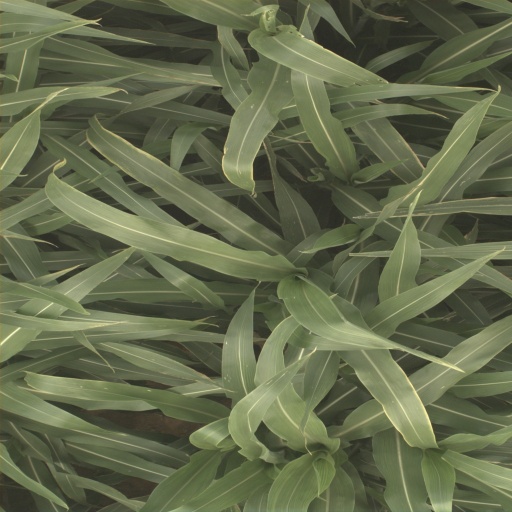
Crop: sorghum